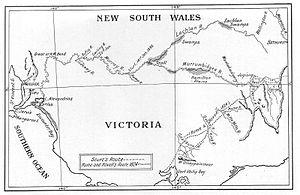
L'exploration de l'Australie par les Européens se fit progressivement, en plusieurs vagues d'expéditions terrestres et maritimes. On croit souvent que l'Australie a été découverte par le lieutenant de la Royal Navy James Cook en 1770, mais il n'est en fait qu'un explorateur parmi beaucoup d'autres qui avaient découvert le continent et l'avaient abordé bien avant, et même 170 ans auparavant pour le premier d'entre eux, Cristóvão de Mendonça. Pour autant, l'exploration de l'Australie ne se termine pas avec James Cook : après l'installation de la première colonie, il faudra plus d'un siècle pour que l'ensemble du continent soit connu des Européens.